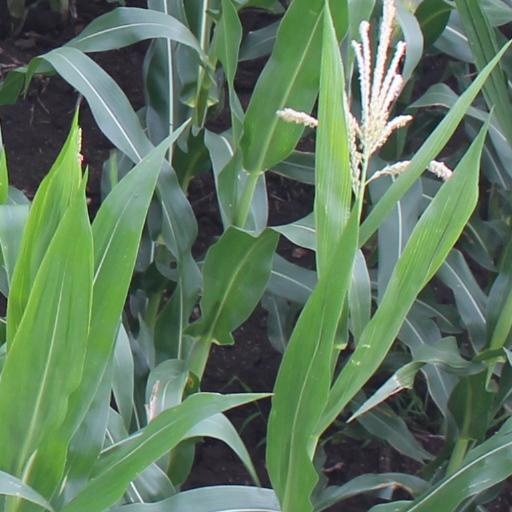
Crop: maize; corn